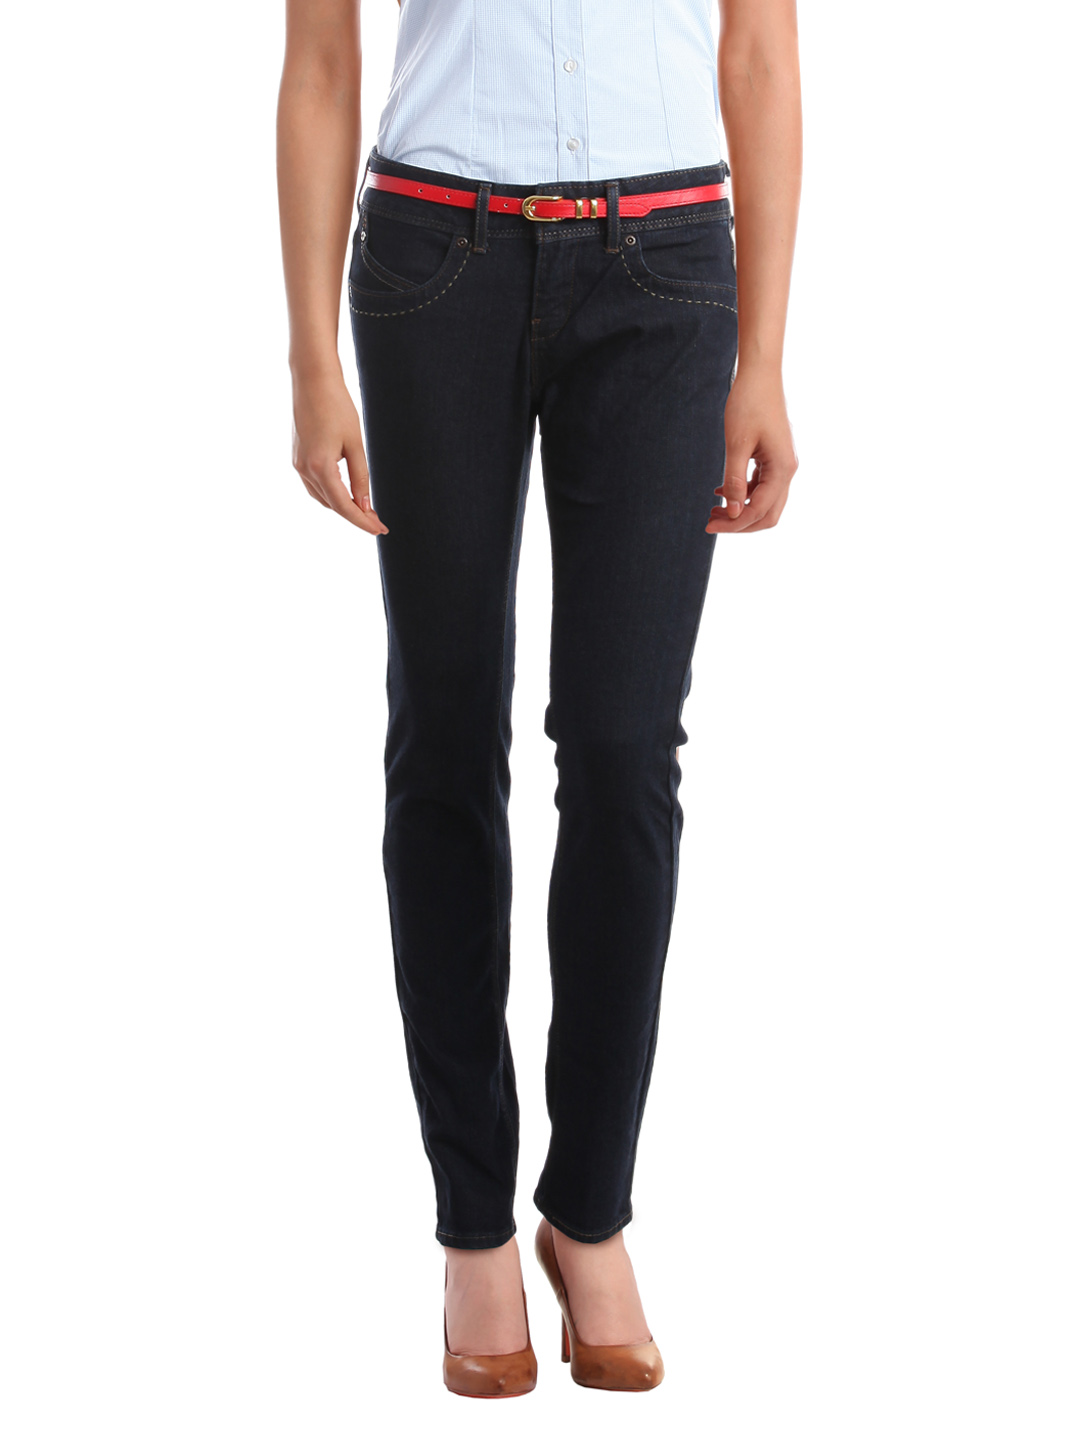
Denizen Women Navy Blue Jeans
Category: Apparel / Bottomwear / Jeans
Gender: Women
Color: Navy Blue
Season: Summer 2012
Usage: Casual